Thimiru Pudichavan

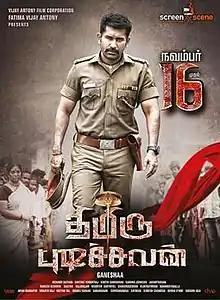
Release Poster

Thimiru Pudichavan is a 2018 Indian Tamil-language action drama film written and directed by Ganeshaa. It features Vijay Antony, Nivetha Pethuraj and Sai Dheena in the lead roles. The film is produced by Fatima Vijay Antony under the production banner Vijay Antony Film Corporation.